David Frankfurter

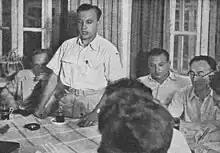
David Frankfurter in British Mandate of Palestine, 1945

David Frankfurter (9 July 1909 – 19 July 1982) was a Croatian Jew known for assassinating Wilhelm Gustloff, the Swiss branch leader of the Nazi Party, in February 1936 in Davos, Switzerland. He surrendered and confessed, telling the police that "I fired the shots because I am a Jew."